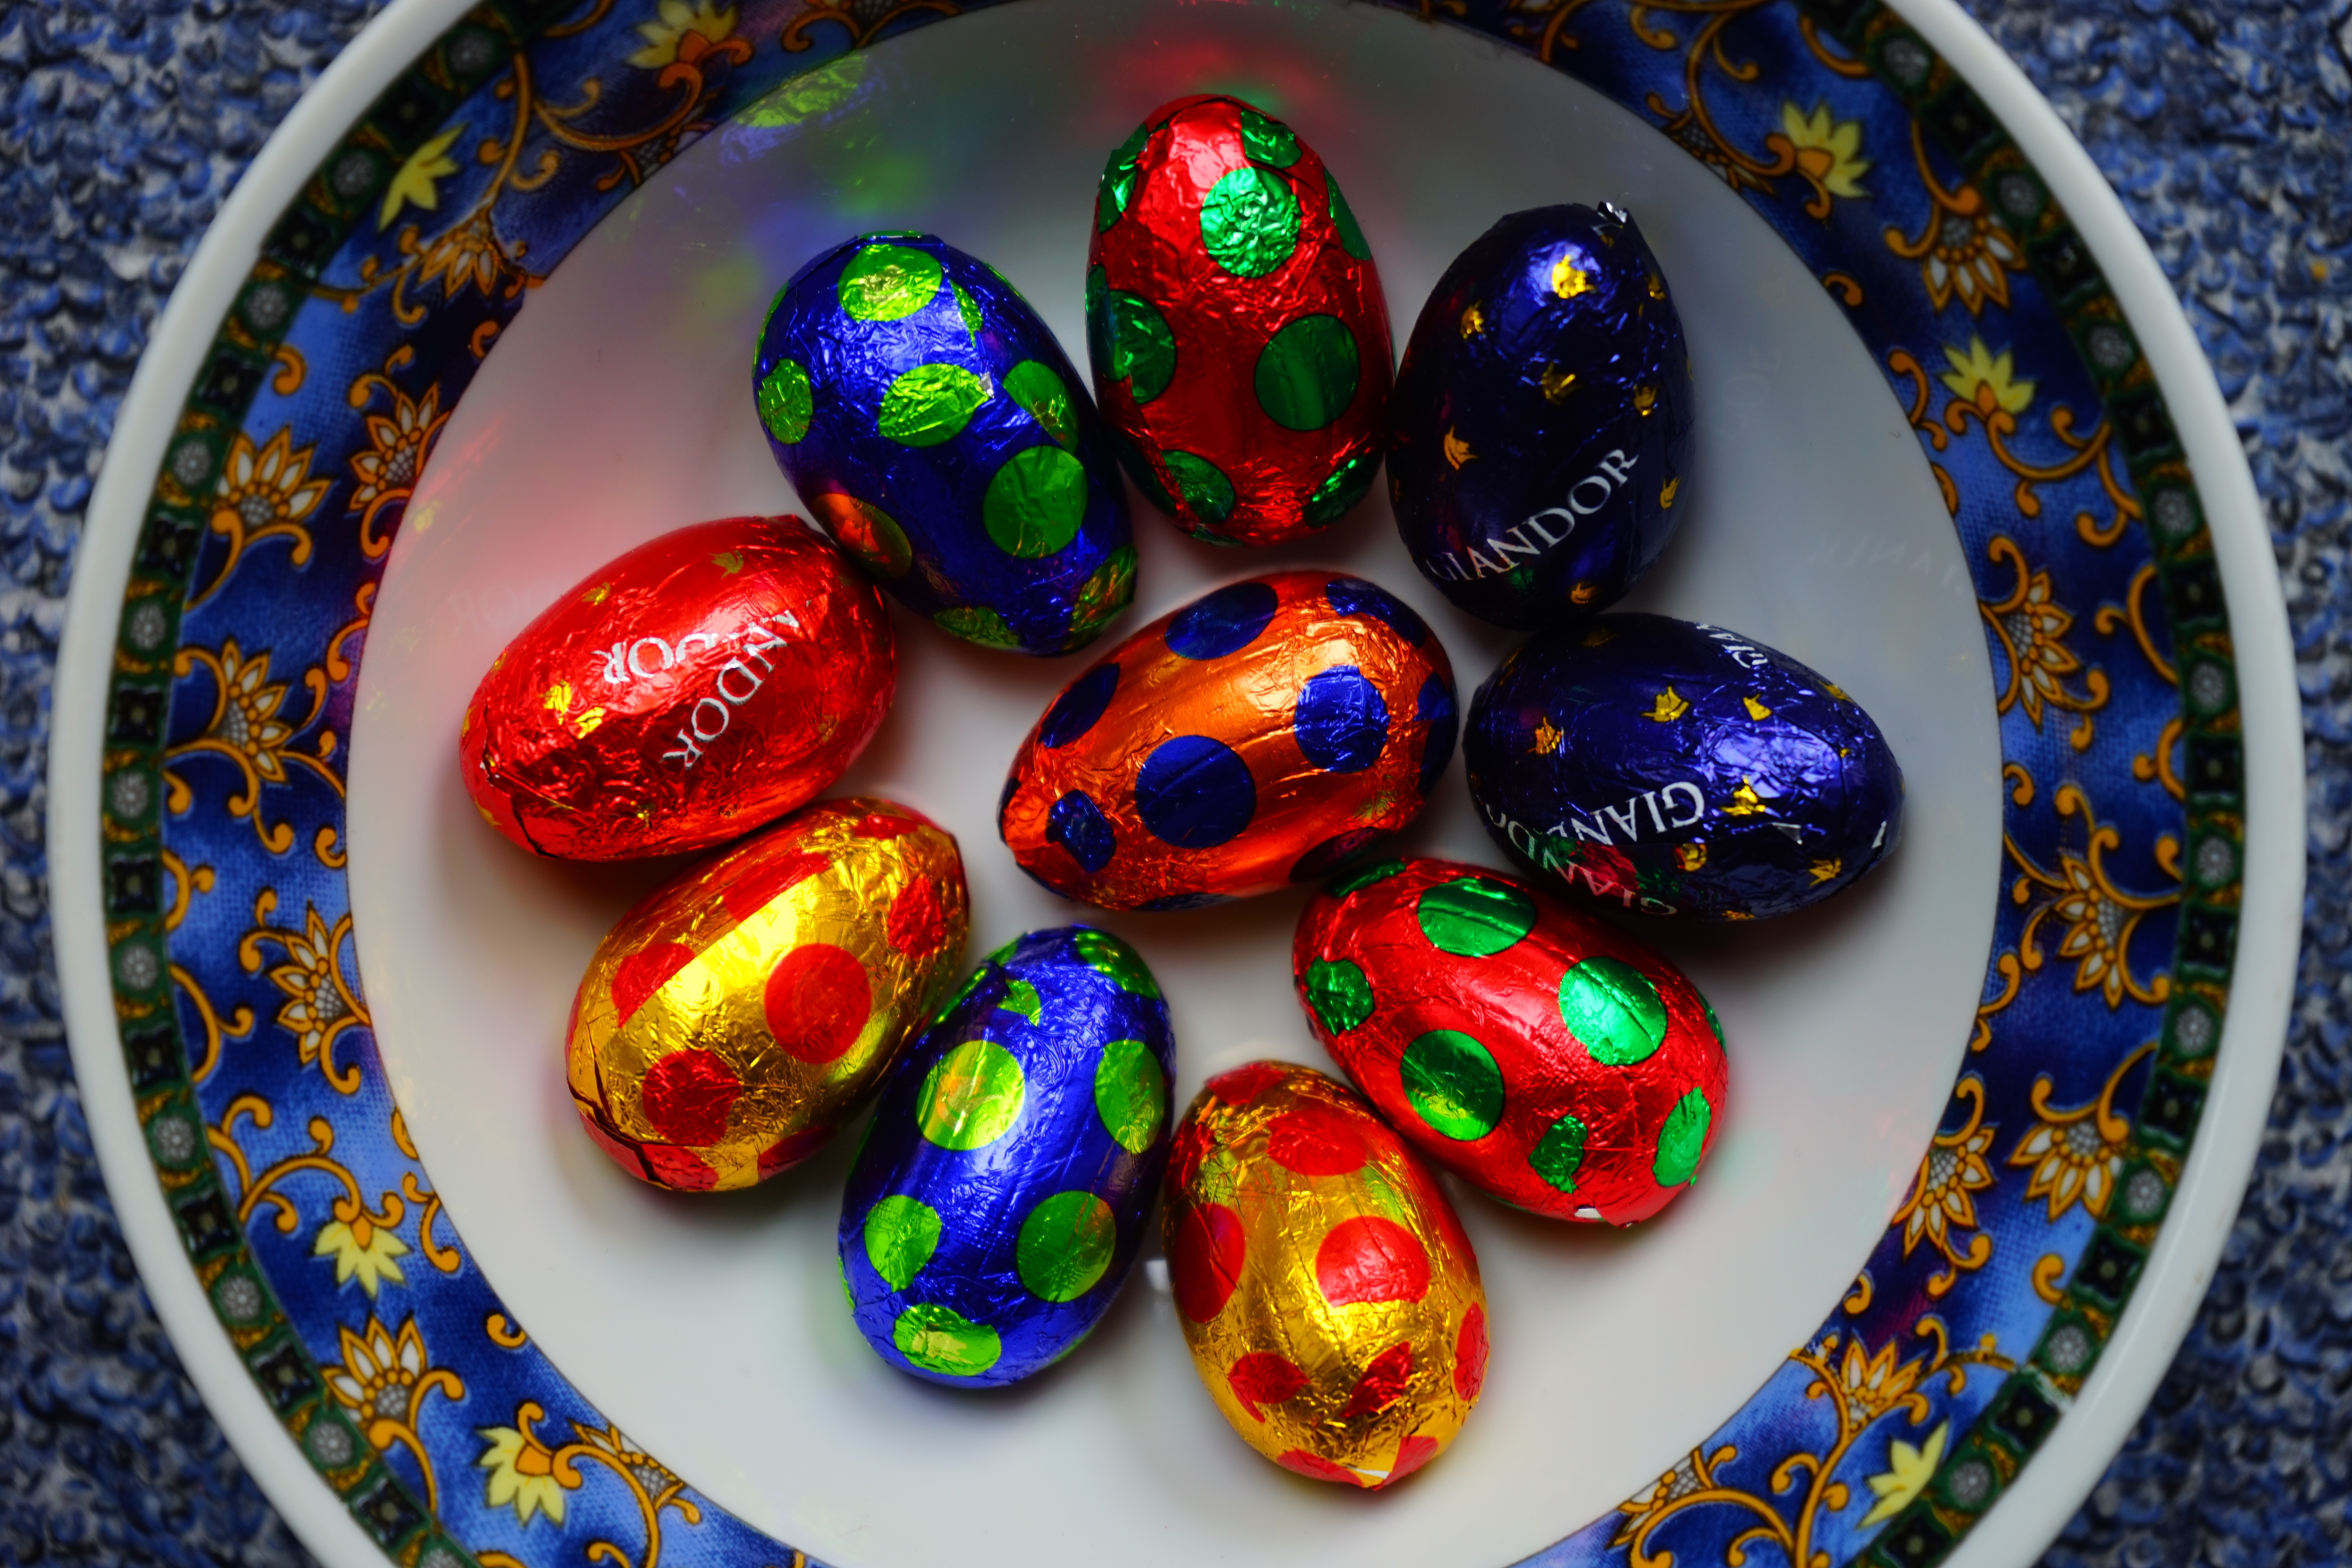
glass, food, color, blue, colorful, circle, egg, easter, easter eggs, easter egg, chocolate eggs